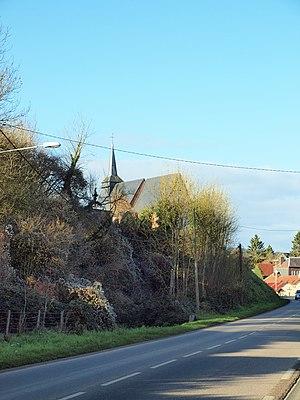
Bouafles (Vieux-Rouen-sur-Bresle, Seine-Inférieure, France)
Bouafles est une ancienne commune de la Seine-Inférieure, absorbée en 1823 par la commune de Vieux-Rouen-sur-Bresle. Elle est, depuis lors, un hameau de cette dernière.